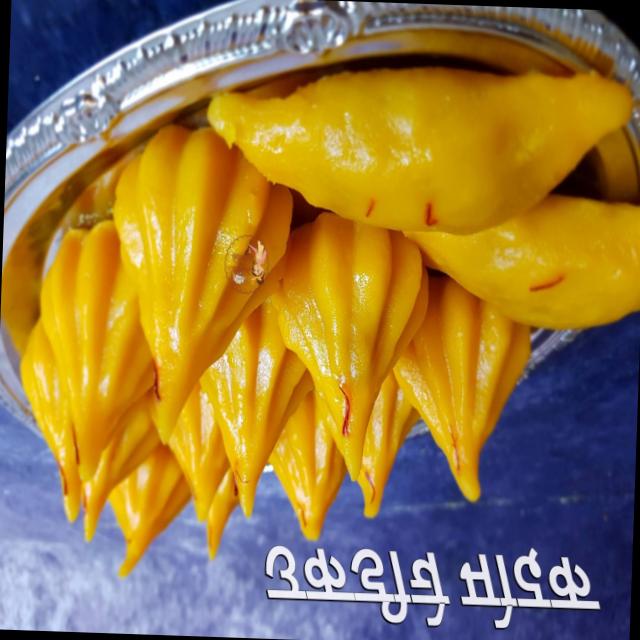
Dish: modak